Vincent Candela

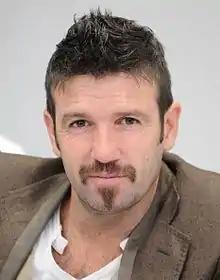
Candela in 2011

Vincent Philippe Antoine Candela (born 24 October 1973) is a French former professional footballer who played as a full-back; he is most well-known for his time playing for Italian club Roma. Candela earned 40 caps for the France national team and was part of the squads that won the 1998 FIFA World Cup and UEFA Euro 2000.